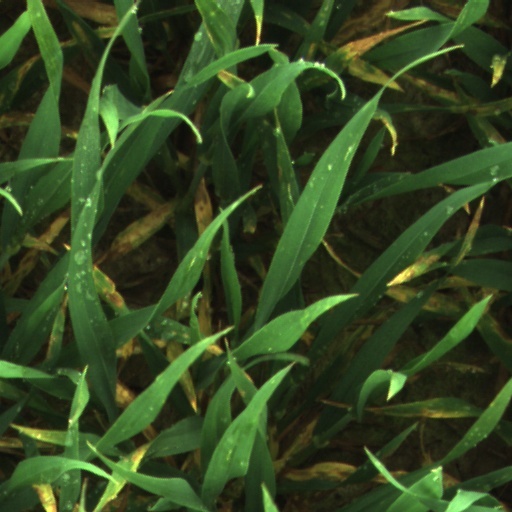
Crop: wheat